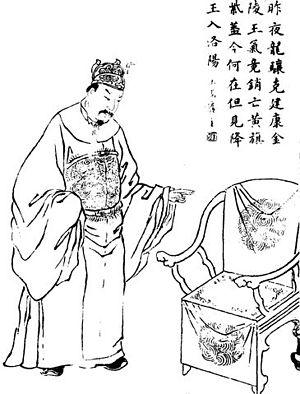
La conquête du Wu par le Jin est une campagne lancée par la dynastie Jin contre le Royaume du Wu en 280 à la fin de l’ère des Trois Royaumes. La campagne se conclut par la chute du Wu et la réunification, bien que temporaire, de la Chine sous la dynastie Jin.
Sun Hao est un empereur du royaume de Wu durant la période des Trois Royaumes. En tant que petit-fils de Sun Quan, il reçoit le Mandat Impérial du Wu à la mort de l'empereur Sun Xiu. On considère alors Sun Hao comme un jeune homme brillant, ouvert et très compétent. C'est donc sans problème qu'il monte sur le trône. Mais, une fois en place, il devient un tyran sans foi ni loi.